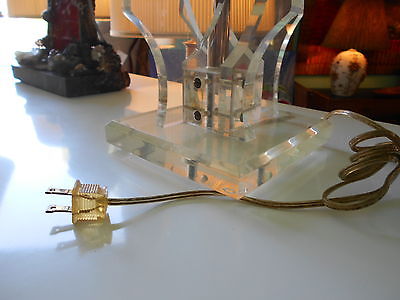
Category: table